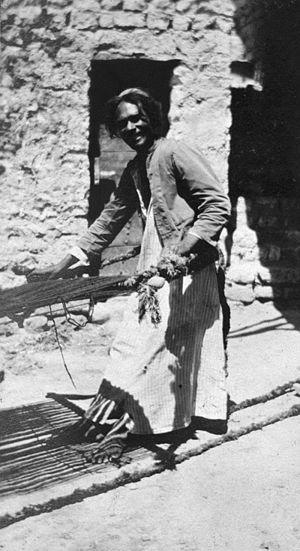
Les juifs arabes sont des juifs qui s'inscrivent dans l'espace linguistique et culturel arabe. Ils sont dans certains cas issus de populations autochtones établies avant la conquête arabo-musulmane dans les régions qui deviendront arabes par la suite, et leur présence y est alors bimillénaire, comme au Yémen, en Irak et en Égypte. Dans d'autres cas, ils descendent des juifs séfarades expulsés d'Espagne en 1492, qui se sont exilés en Afrique du Nord et dans d'autres parties de l'Empire ottoman. Ils ont coexisté et coexistent encore pour certains d'entre eux, avec des musulmans et des chrétiens arabes. Cependant la création de l'État d'Israël en 1948 et les différents conflits israélo-arabes conduisent à un exode massif des juifs des pays arabes et musulmans.
L’histoire des Juifs en Irak ou dans le territoire lui correspondant actuellement et dénommé autrefois Mésopotamie ou Babylonie, remonte à l'exil de Babylone, narré dans la Bible, pour se terminer dans les années 1950.